Miss America 2014

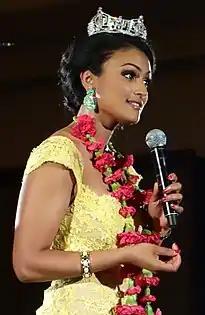
Miss New York, Nina Davuluri: Miss America 2014

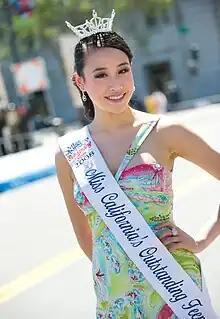
Miss California: Crystal Lee, 1st runner-up: Miss America 2014

Previously held in the month of January in the Las Vegas Strip's Theatre for the Performing Arts (Planet Hollywood Resort and Casino), the Miss America Pageant returned to both its original location and September broadcast after nine years. Prior to the pageant, the partially restored Boardwalk Hall Auditorium Organ was played for the first time in more than 40 years. The program was co-hosted by Chris Harrison and Lara Spencer and was broadcast live on ABC. The panel of celebrity judges for the top 15 finalists were: Deidre Downs Gunn, Carla Hall, Barbara Corcoran, Amar'e Stoudemire, Lance Bass, Joshua Bell, and Mario Cantone.